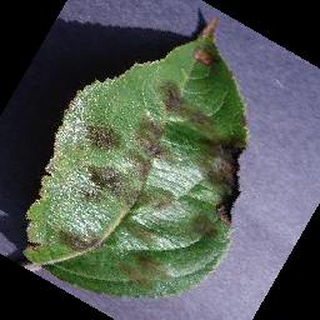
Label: apple_apple_scab